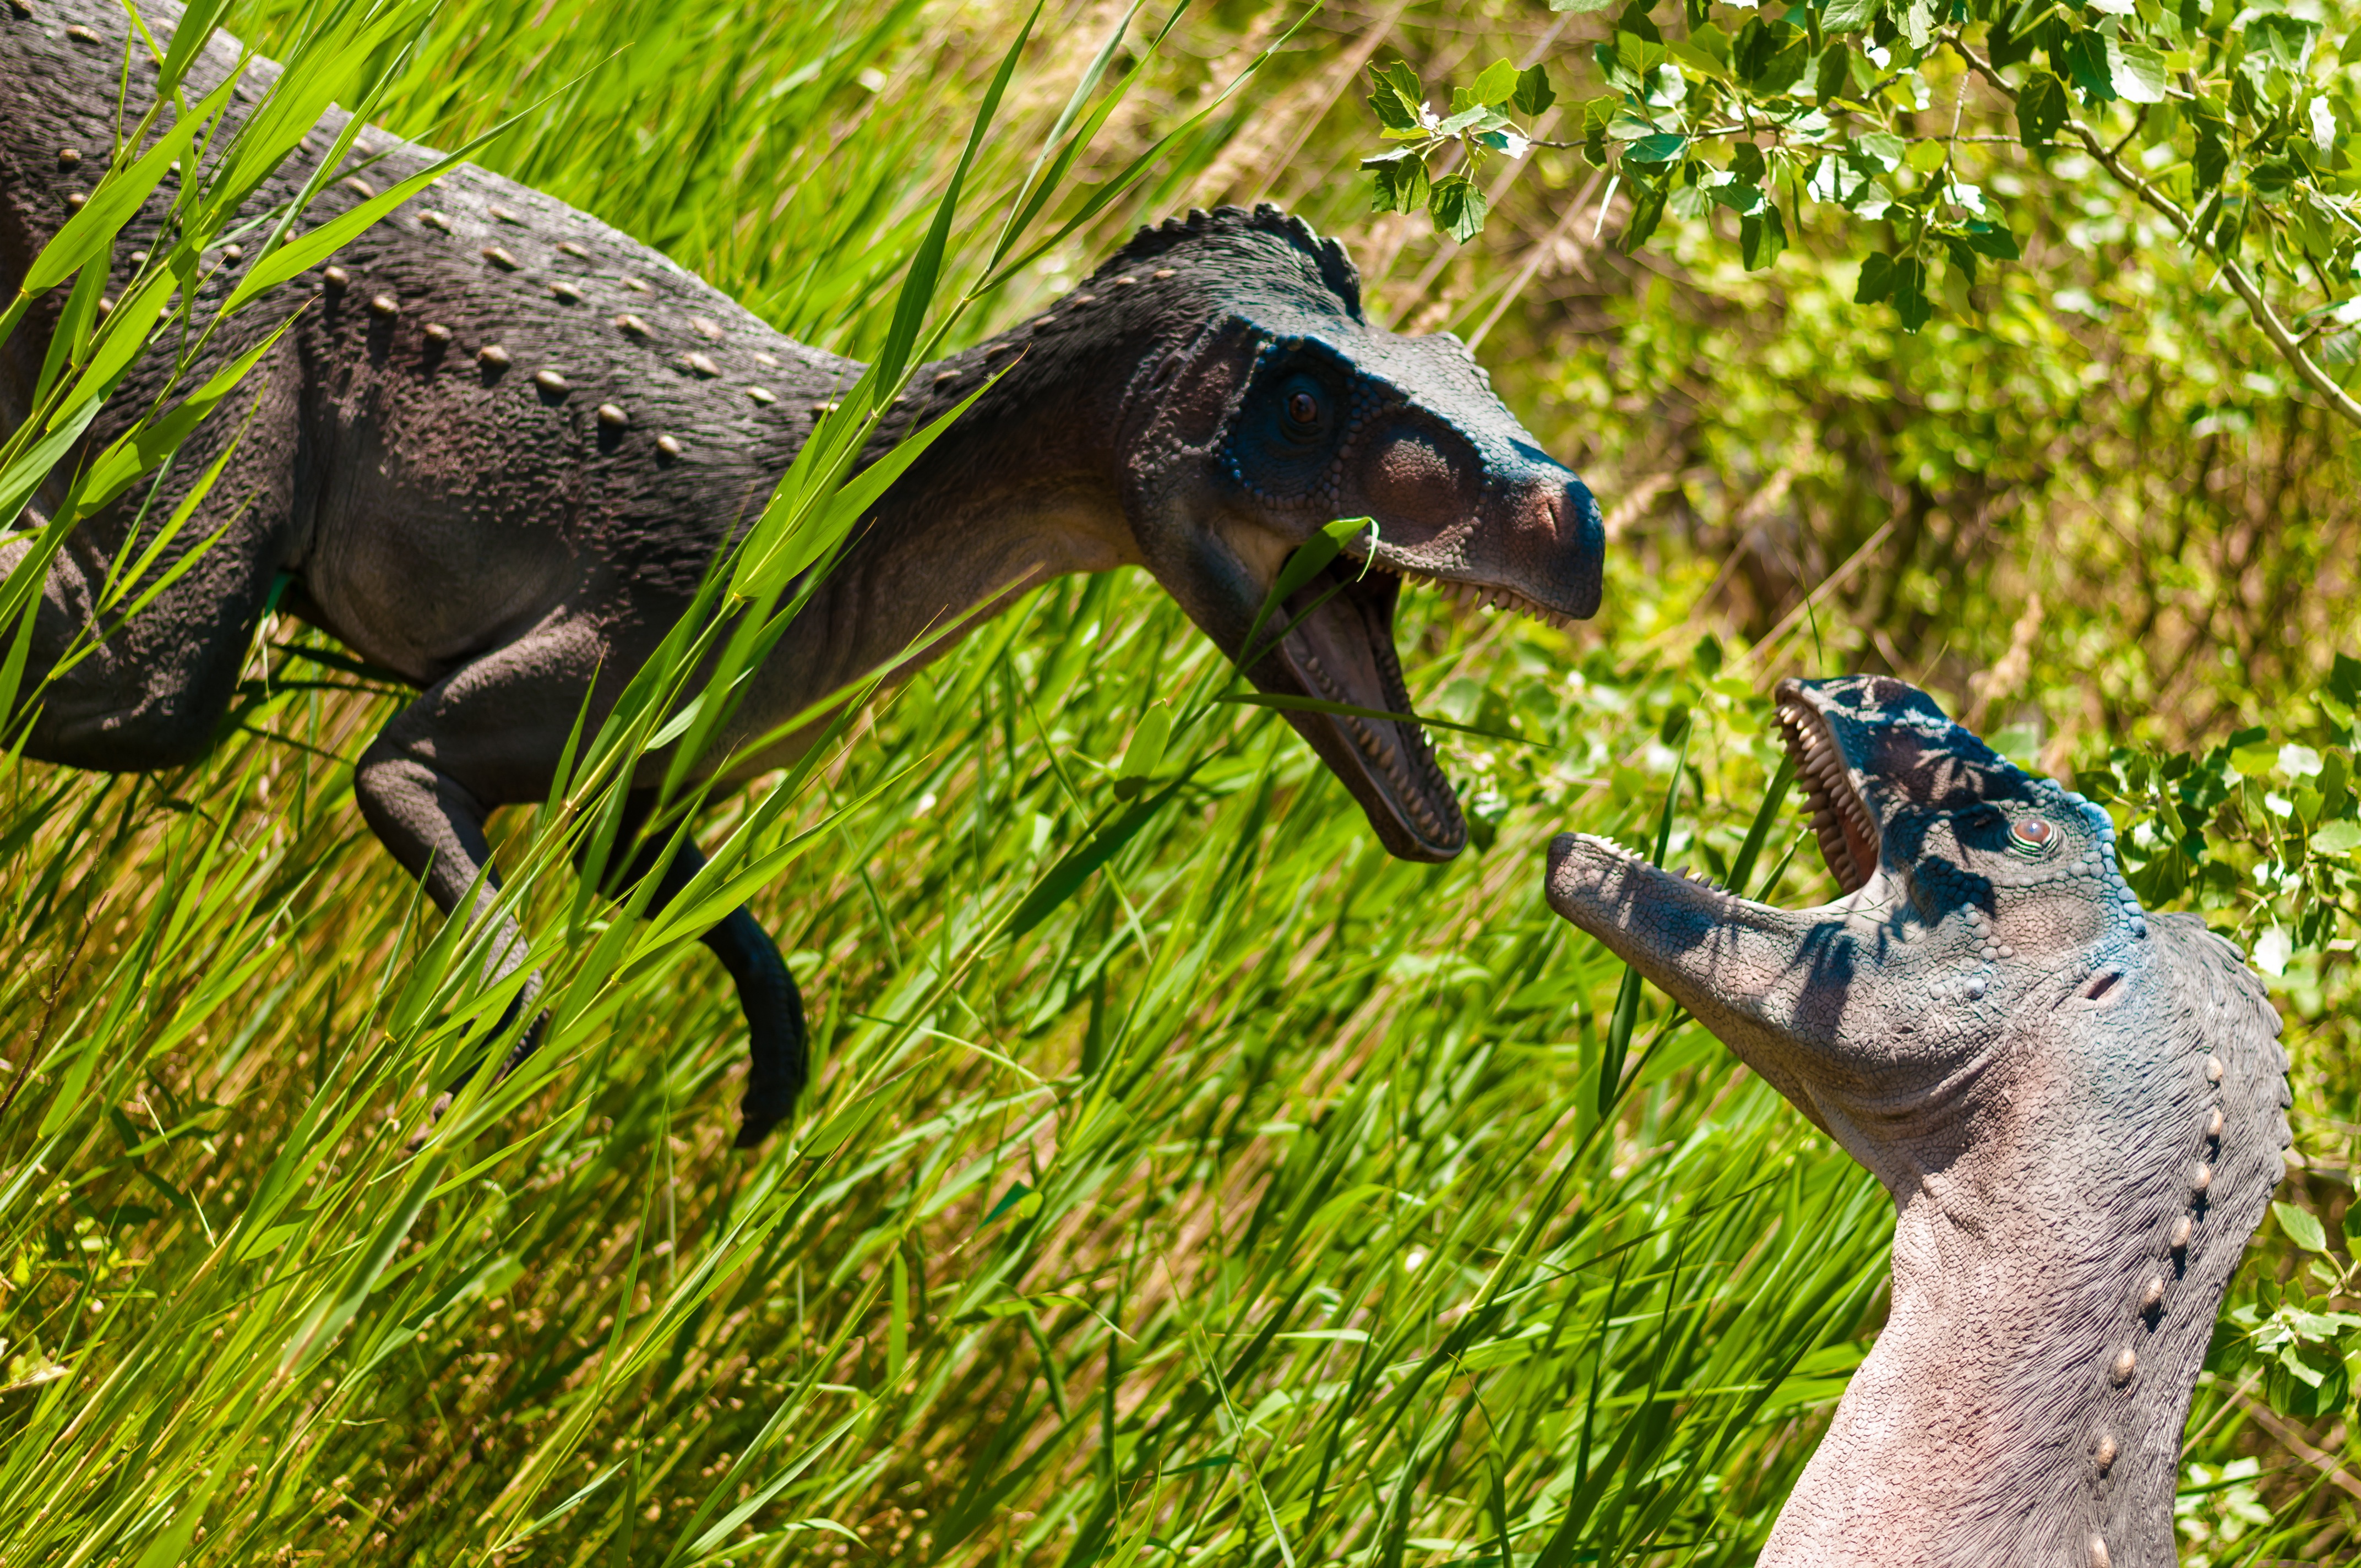
forest, grass, open, bird, old, animal, wildlife, model, natural, park, mammal, ancient, predator, dead, fauna, lizard, shark, mouth, great, duck, legs, poland, insects, vertebrate, monster, giant, dragon, age, history, skeleton, large, fossil, rex, exhibition, bad, waterfowl, hunter, tooth, water bird, extinct, prehistoric, paleontology, tyrannosaurus, stegosaurus, evil, pterodactyl, jurassic, triceratops, carnivores, dino, allosaurus, the figurine, dinosaurs, jaws, gad, terrible, excursions, monstrous, theropods, spinosaurus, giganotosaurus, afrovenator, acrocanthosaurus, ceratosaurus, masiakazaur, sauropodomorpha, diplodocus, brachiosaurus, argentinosaurus, ceratopsians, centrosaurus, stygimoloch, ornithopods, iguanodon, edmontosaurus, heterodontozaur, abrictosaurus, kentrosaurus, akantofolis, animantarks, ankylosaurid, tanystropheus, quetzalcoatlus, plesiosaur, jurapark, krasiej w, ducks geese and swans